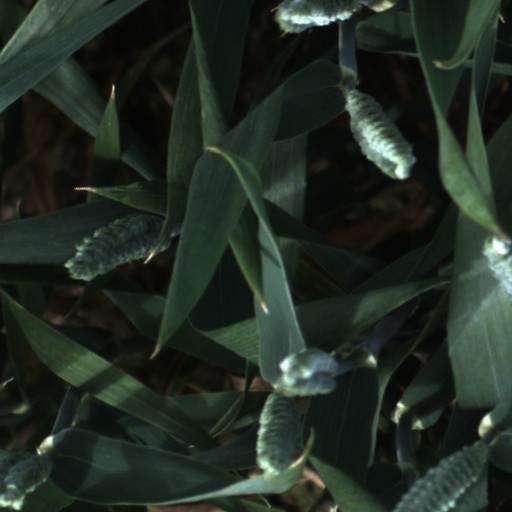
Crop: wheat